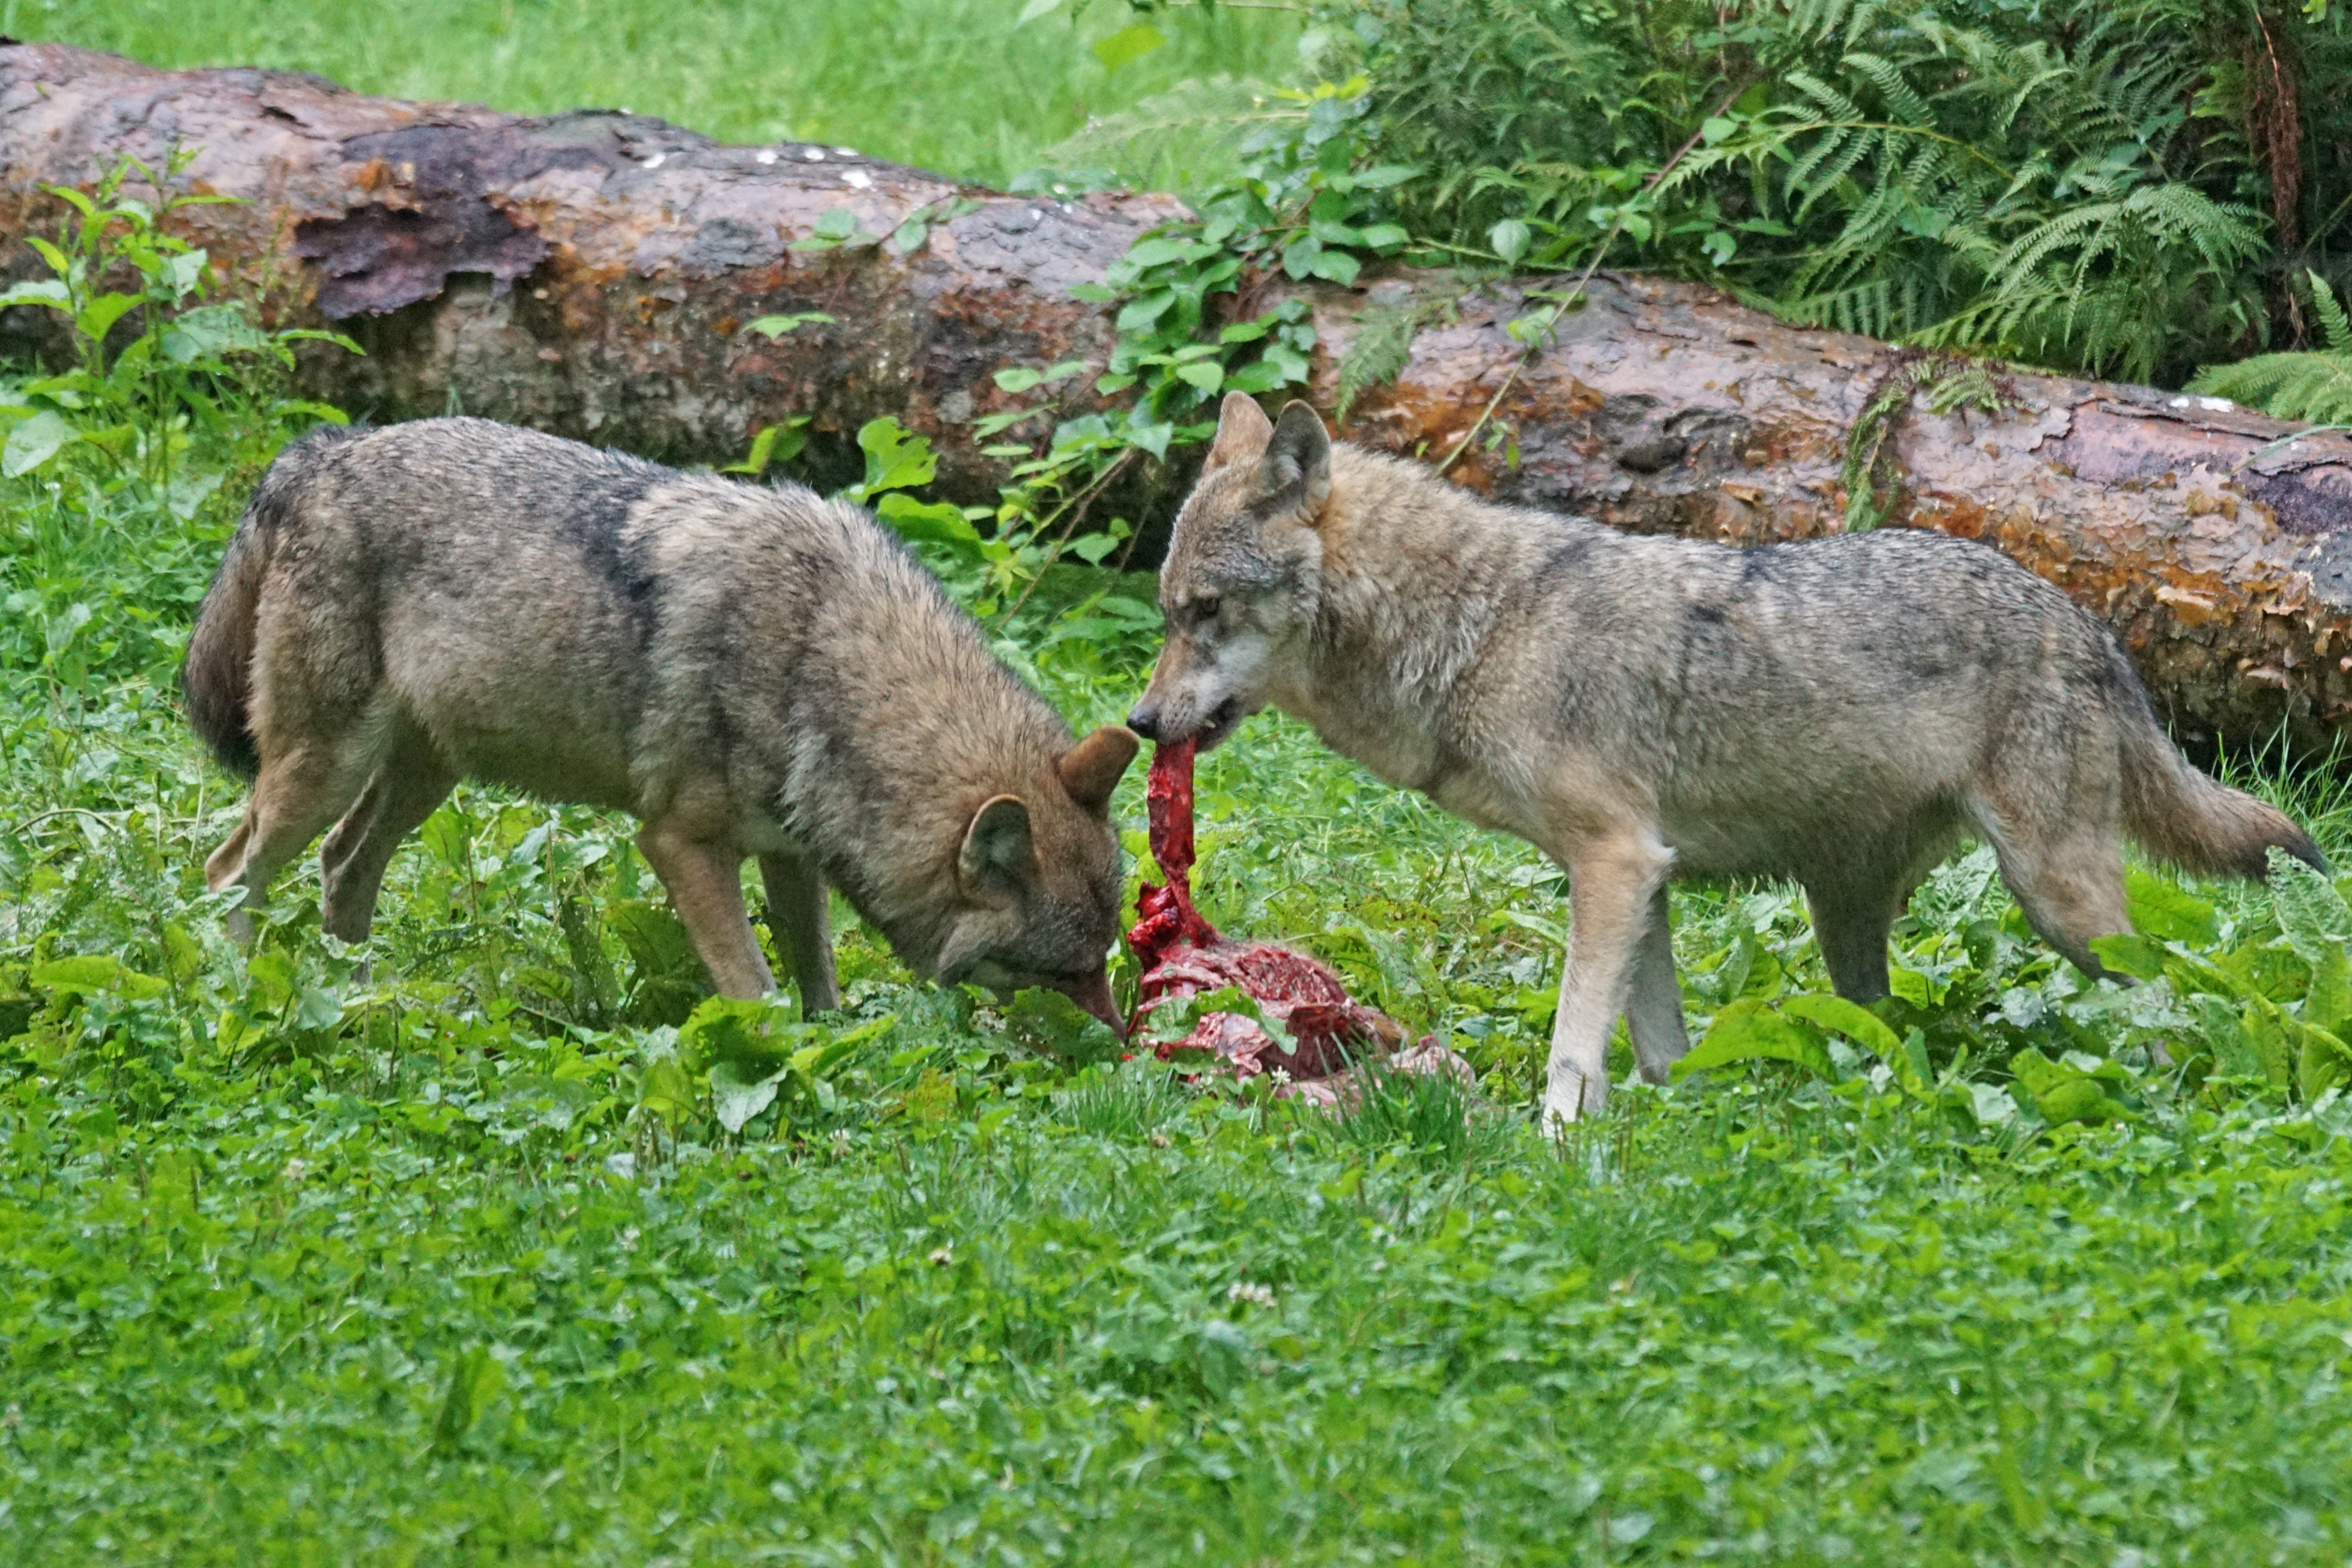
wildlife, mammal, crack, wolf, predator, coyote, fauna, vertebrate, wildlife photography, prey, carnivores, european wolf, canis lupus, jackal, dog like mammal, red wolf, saarloos wolfdog, wolfdog, czechoslovakian wolfdog, grey fox